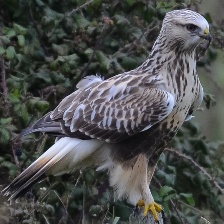
Species: ROUGH LEG BUZZARD
Scientific name: BUTEO LAGOPUS